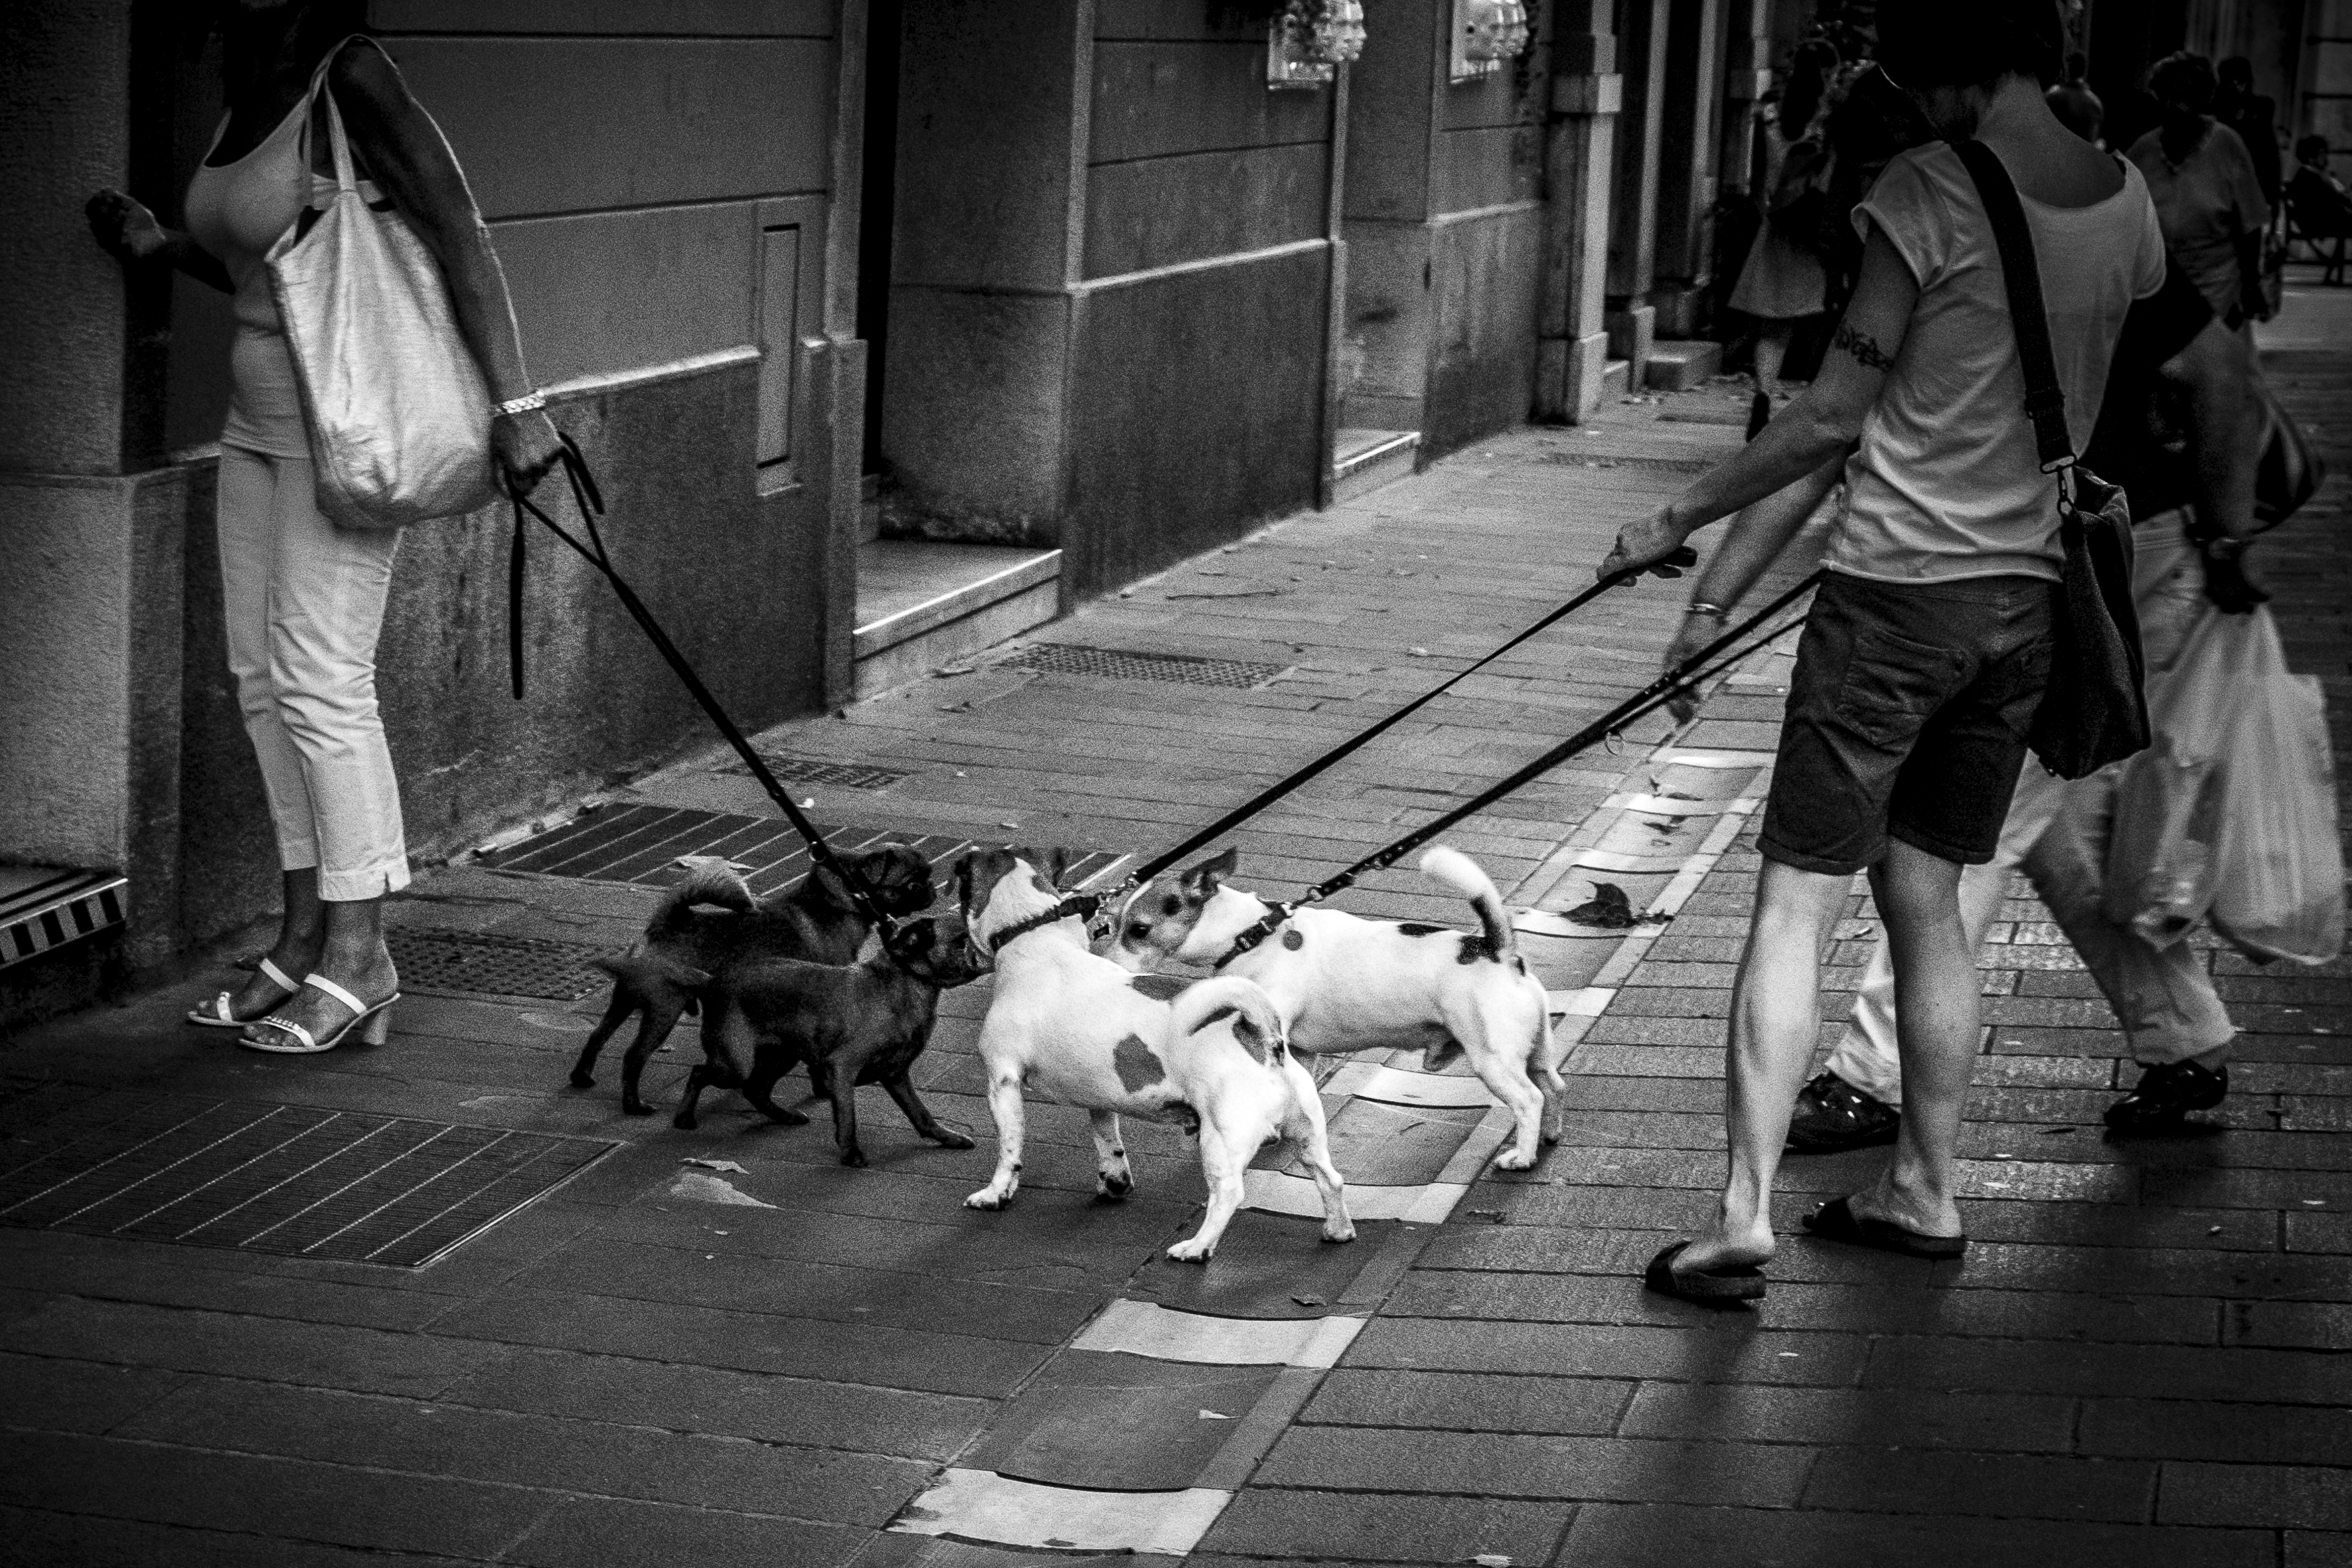
black and white, road, white, street, dog, urban, travel, fujifilm, mammal, italy, black, monochrome, bw, blackandwhite, blackwhite, infrastructure, ngc, snapshot, it, fuji, fujixt1, fujix, noireblanc, friuliveneziagiulia, trieste, italytrieste, monochrome photography, dog like mammal, human positions